Heike Engelhardt

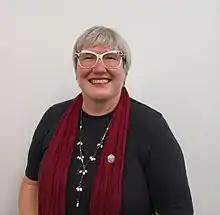

Heike Engelhardt (born 5 June 1961) is a German politician of the Social Democratic Party (SPD) who has been serving as a member of the Bundestag since 2021.